Anderson County Courthouse (Texas)

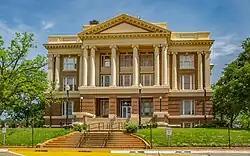
Anderson County Courthouse in 2023

The Anderson County Courthouse is a historic courthouse located at 1 Public Square in Palestine, Anderson County, Texas. The Beaux-Arts style building was erected atop the highest hill in Palestine. Austin architects Charles Henry Page and Louis Charles Page designed the structure. Workers oversaw the erection in 1913 and 1914, and the finished building dedicated on December 20, 1914, at a cost of approximately $250,000.